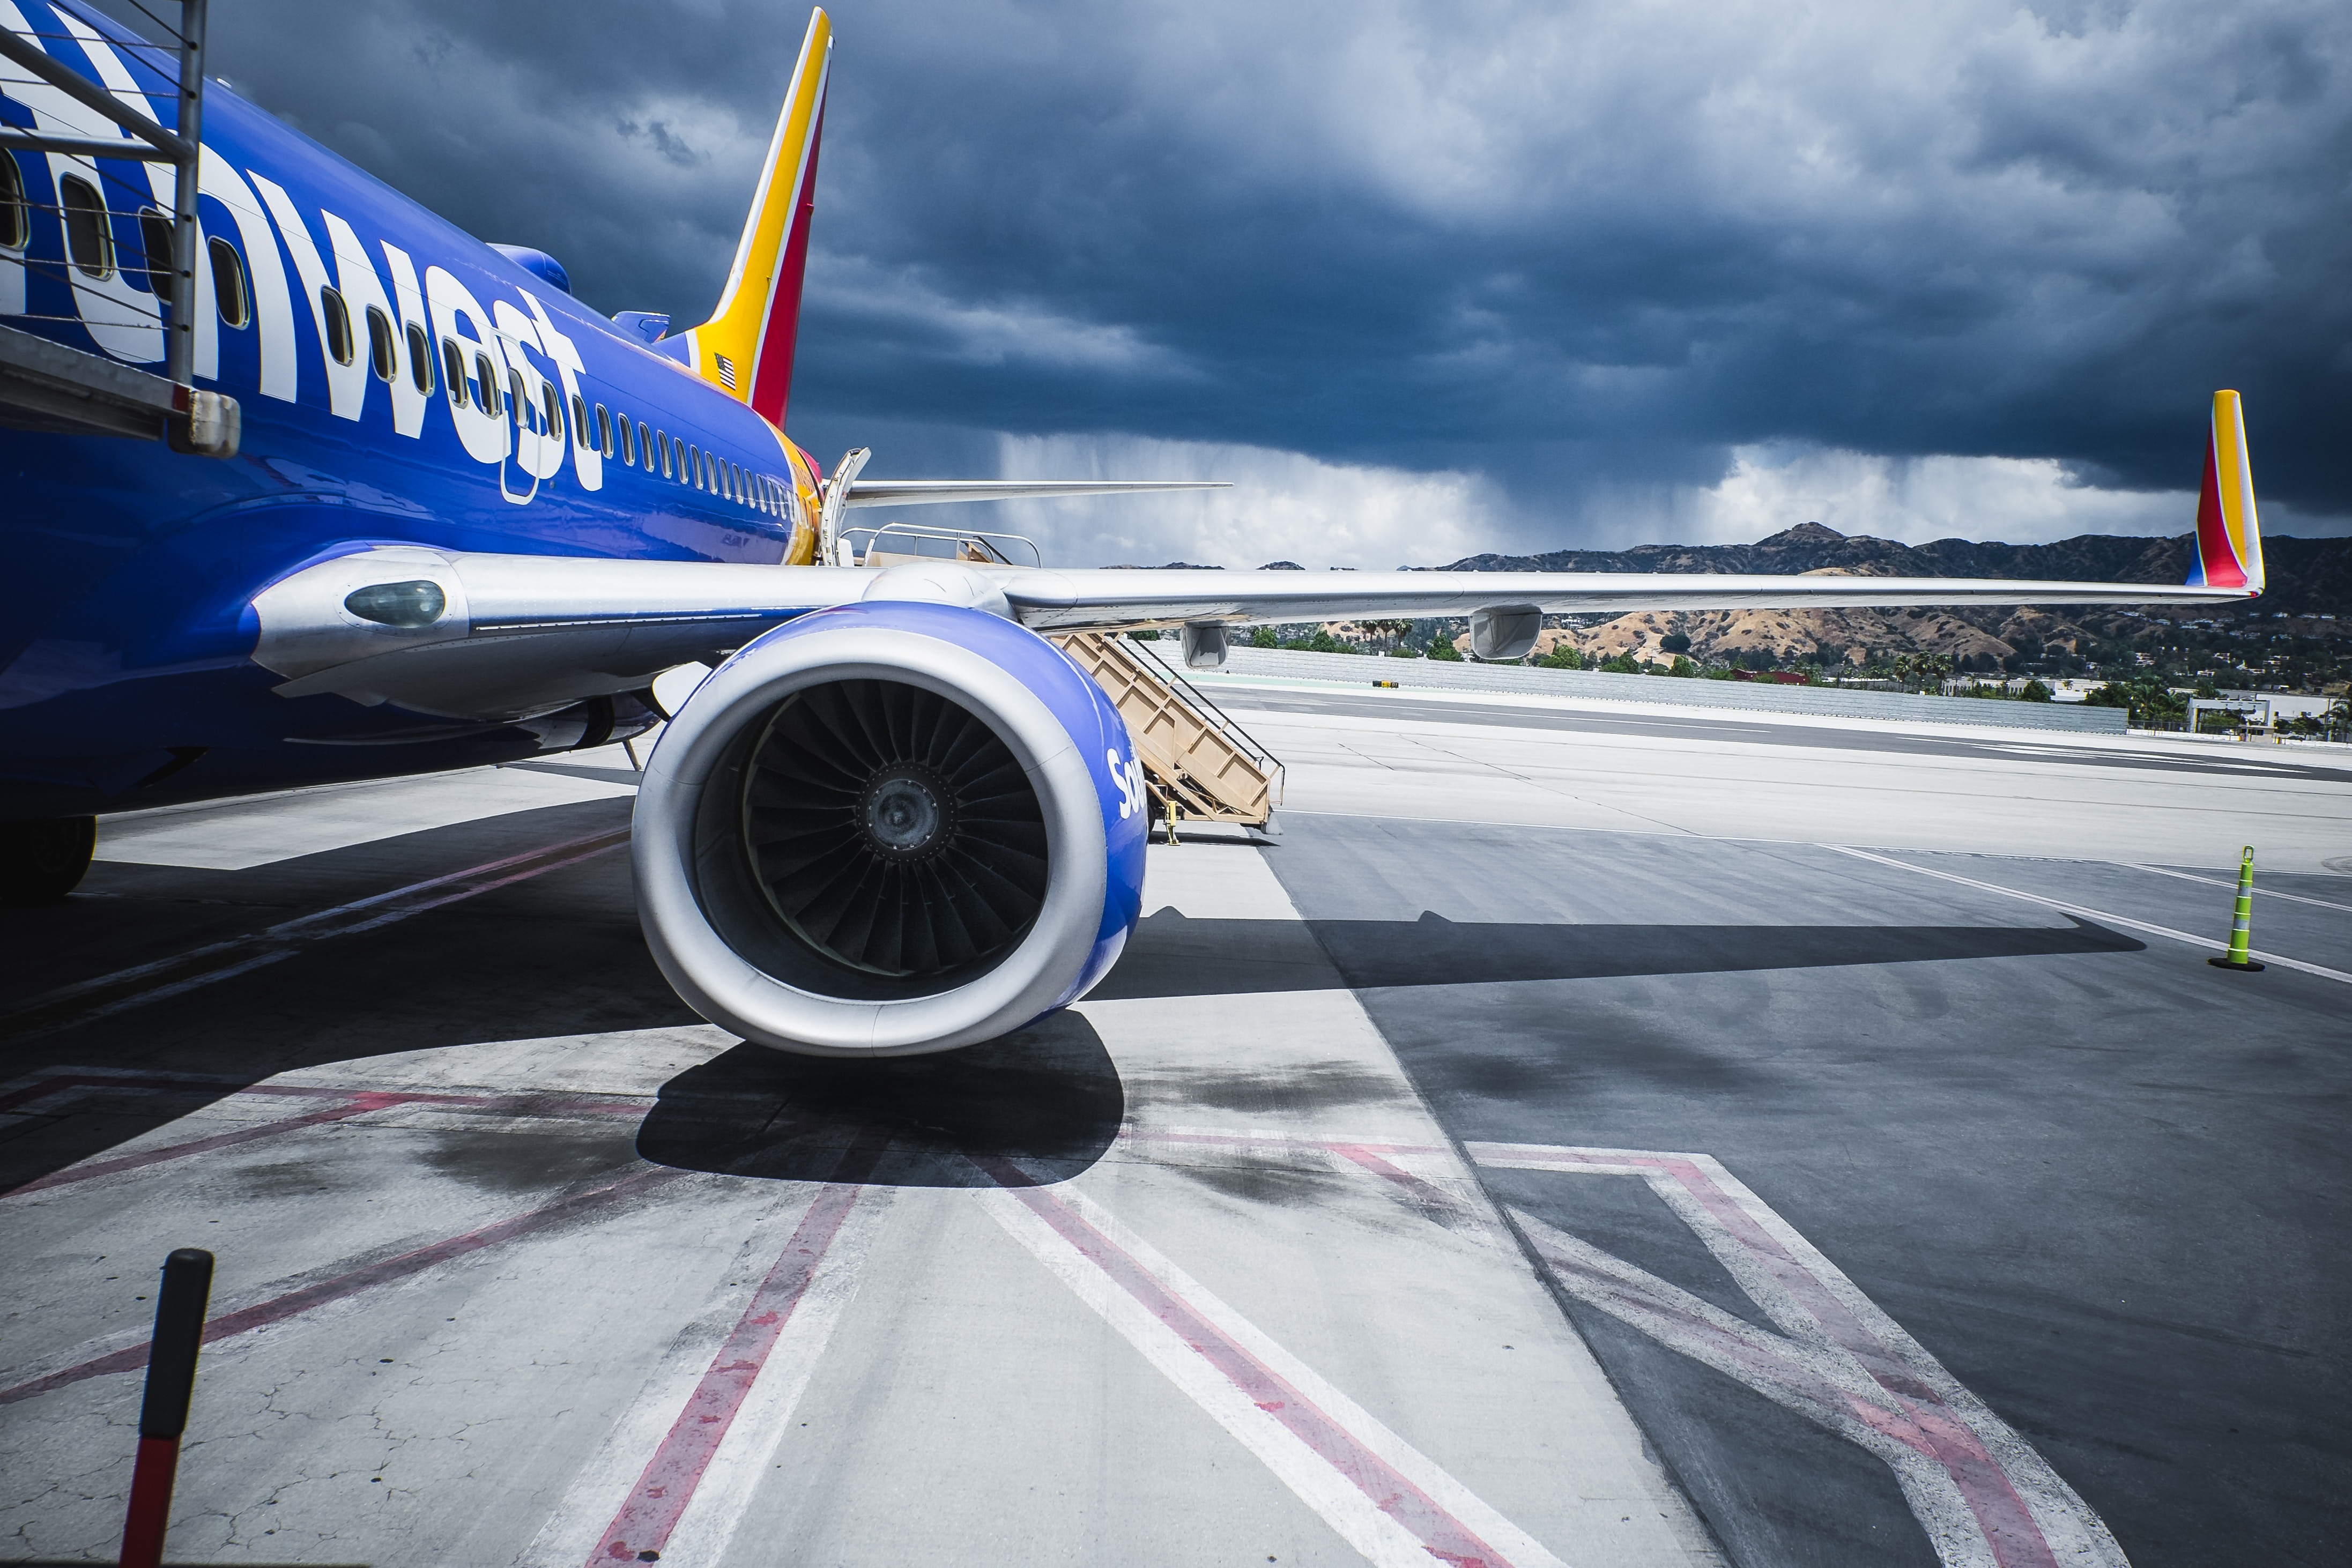
airport, airplane, aircraft, vehicle, airline, aviation, flight, infrastructure, airliner, boeing, air force, jet aircraft, boeing 787 dreamliner, boeing 777, boeing 767, boeing 737, atmosphere of earth, wide body aircraft, narrow body aircraft, aircraft engine, boeing 737 next generation